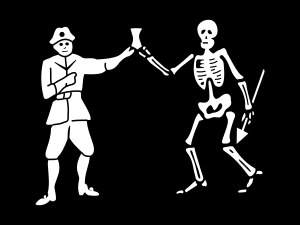
Bartholomew Roberts
Roberts pirat flag
Bartholomew Roberts var en walisisk pirat også kendt som Black Bart, dette navn blev dog aldrig brugt i hans levetid. Roberts var en af 1700-tallets mest frygtede og succesfulde pirater. På kun 4 år angreb og erobrede han omkring 470 skibe og plyndrede på den afrikanske kyst, Brasilien og Newfoundland.